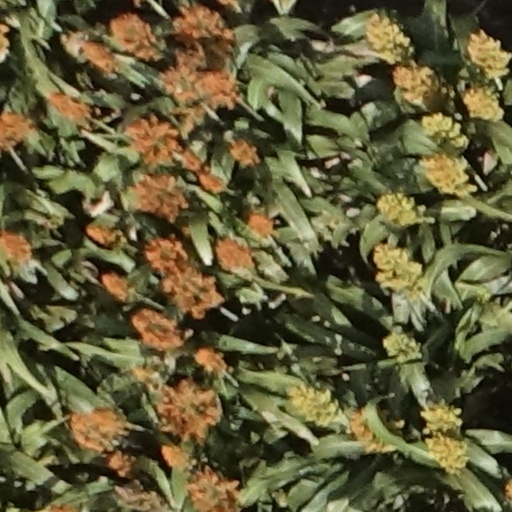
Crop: sorghum